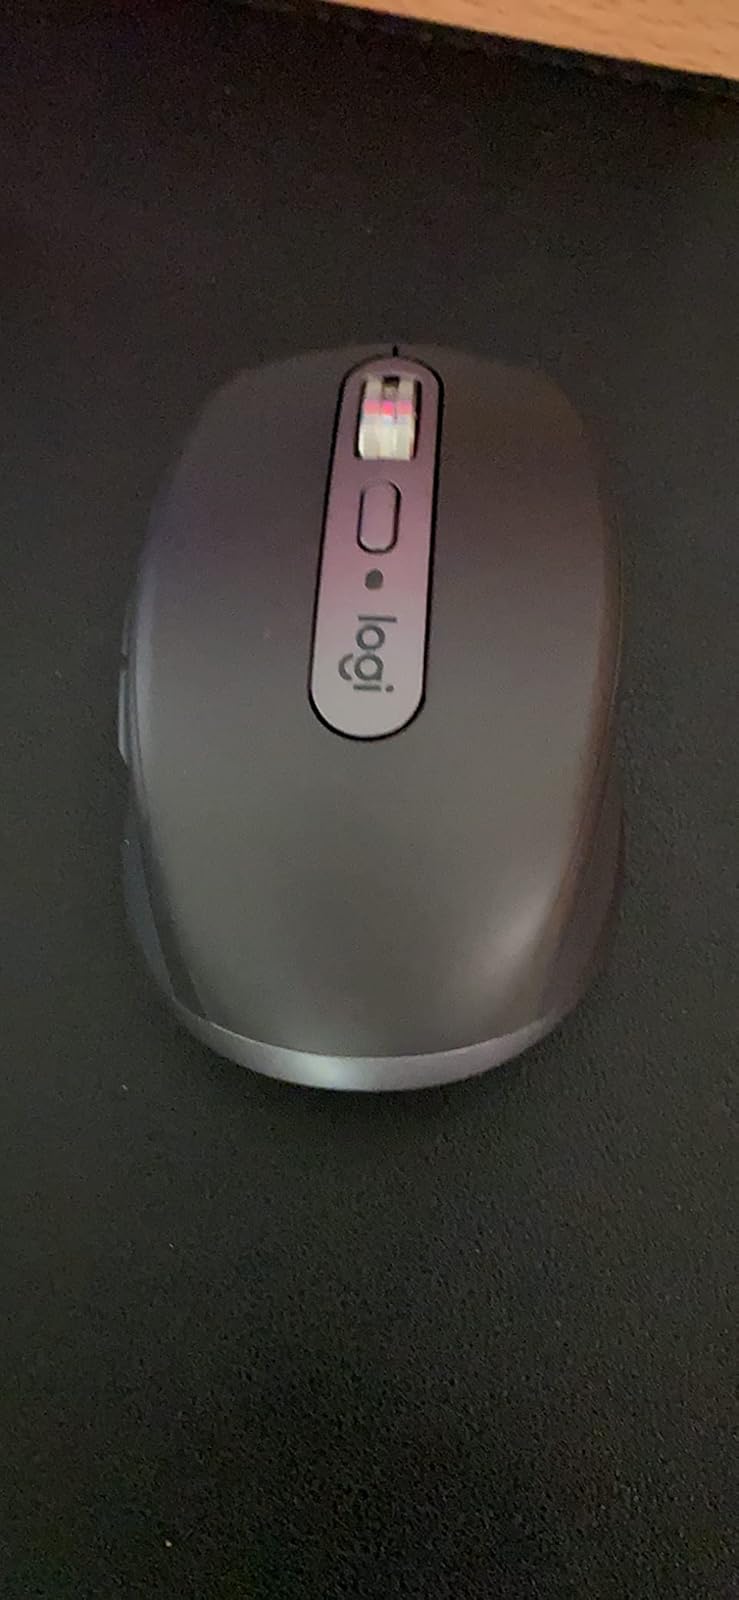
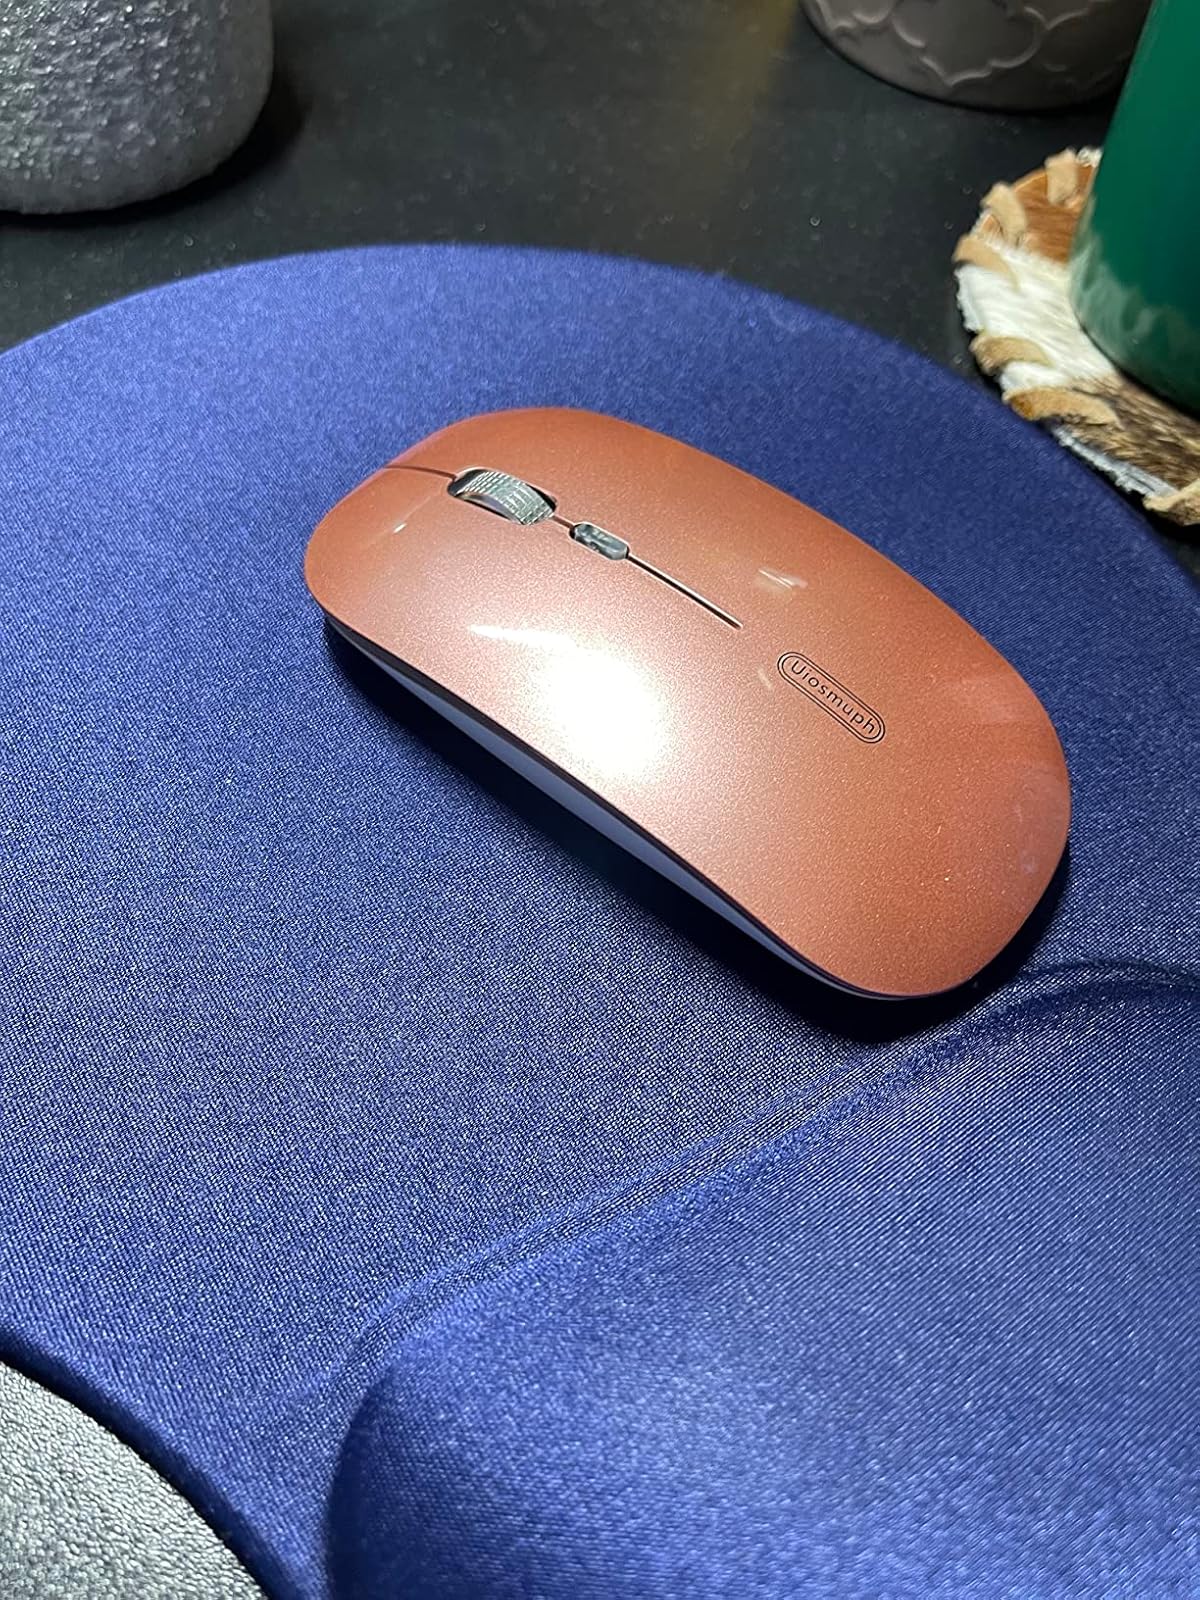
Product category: mouse
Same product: no